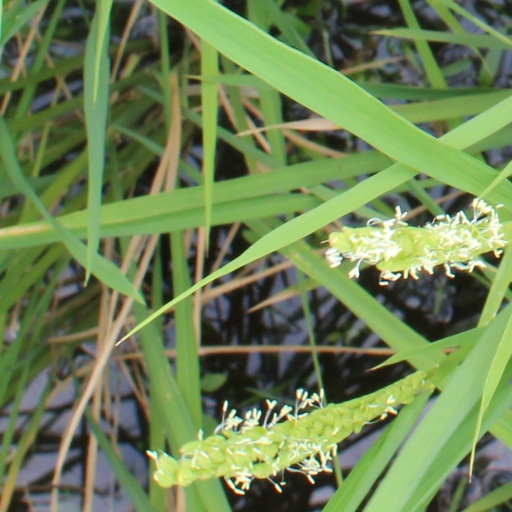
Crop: rice